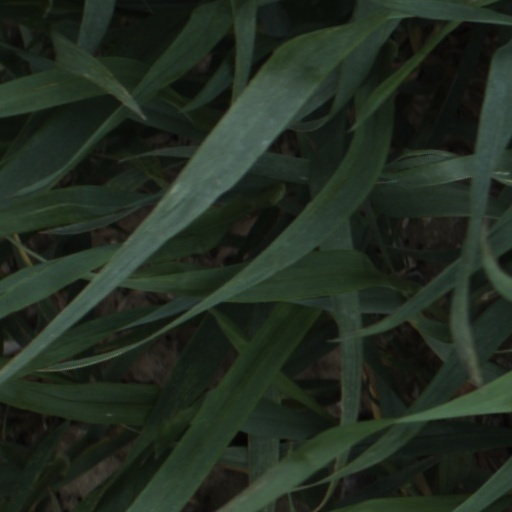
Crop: wheat